Southwest Petroleum University

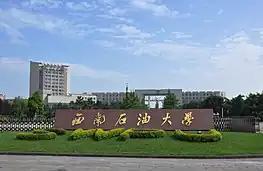

Southwest Petroleum University has a number of National Key Disciplines.